Battle of Salzbach

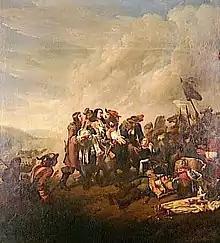
Death of Marshall Turenne

At about 2:00 p.m., Saint Hilaire asked Turenne to inspect a battery he was siting to suppress fire from Imperial guns commanded by Margrave Hermann of Baden-Baden. A staff officer urged caution because of the danger posed by the enemy's artillery fire. It has been suggested that the fire was especially hot because Saint Hilaire wore a red cloak, providing a good target. According to one source, Turenne agreed to be cautious, reportedly saying "je ne veux pas être tué aujourd'hui" ("I do not want to be killed today."). As the marshal and the general conferred, an Imperial cannonball hit them. It took off Saint Hilaire's left arm and passed through Turenne's body from shoulder to side. Turenne was able to take two steps before he fell, but he said nothing. Saint Hilaire survived, but Turenne was killed instantly.